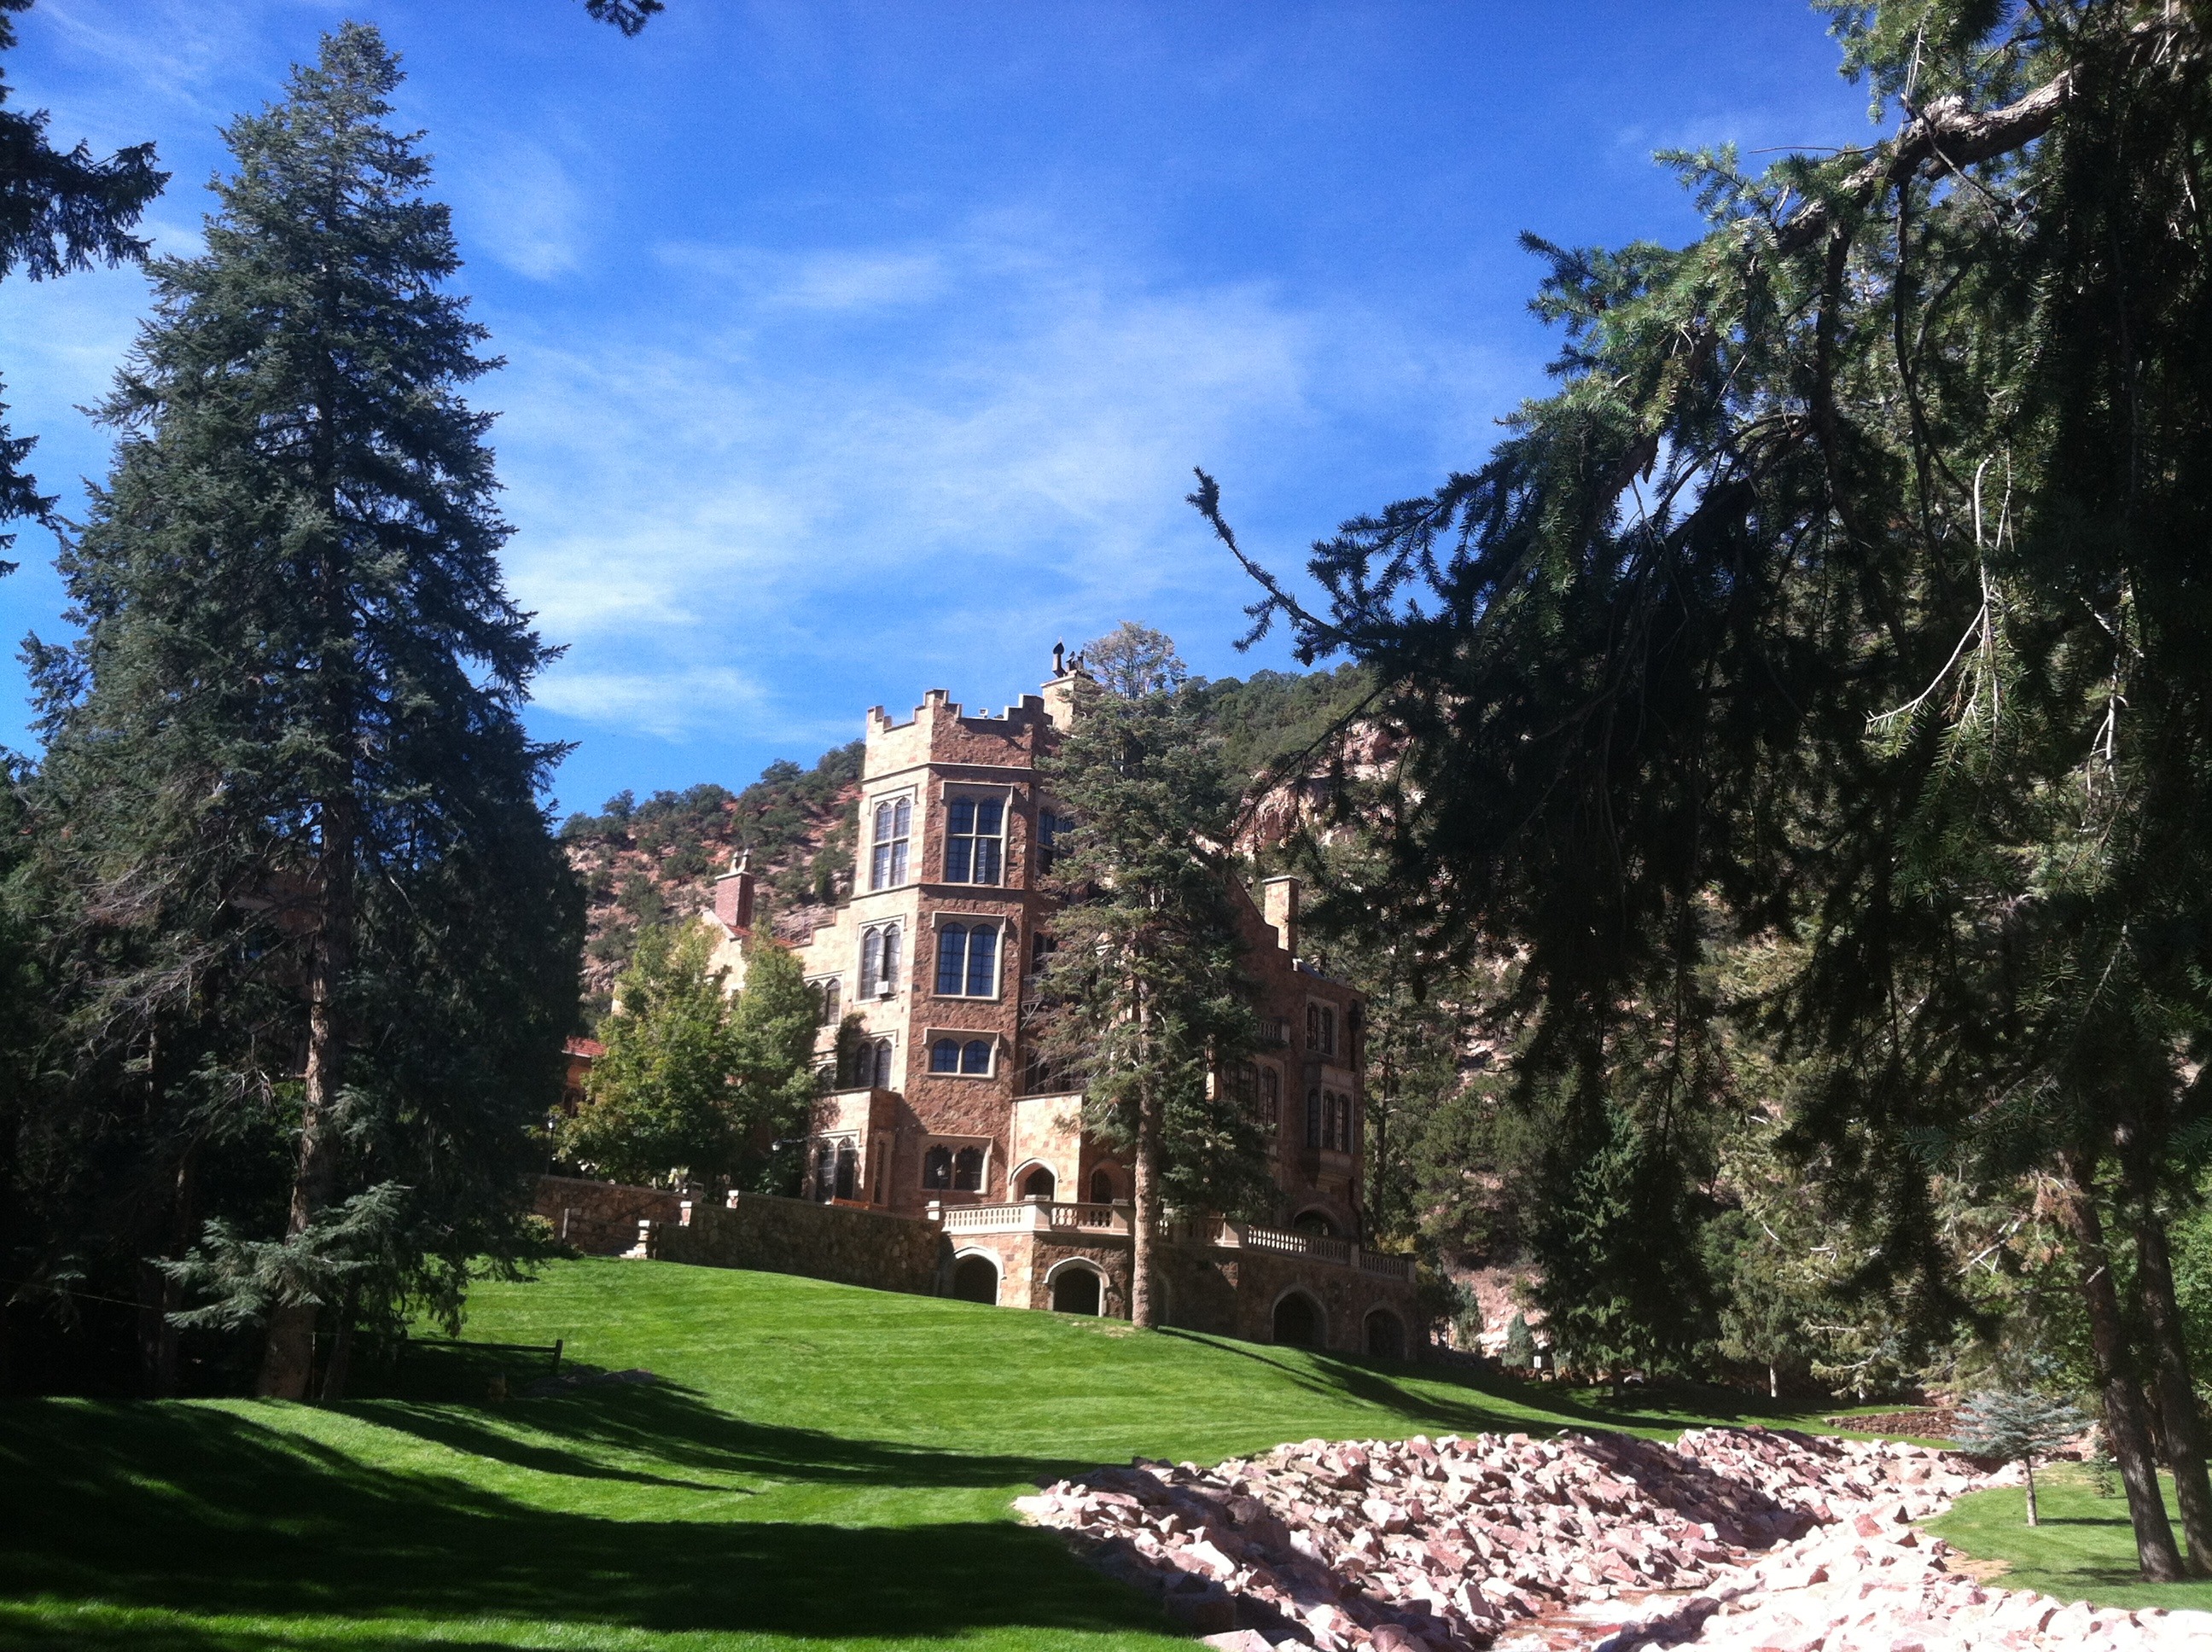
landscape, tree, lawn, mansion, building, chateau, park, castle, garden, estate, glen eyrie, navigators